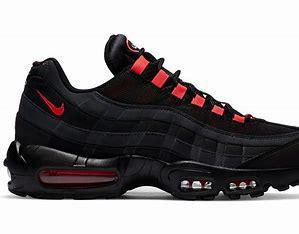
Brand: Nike
Model: Air Max 95